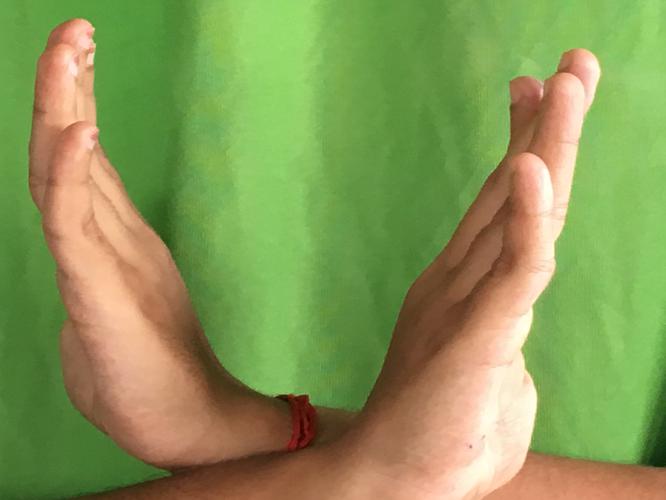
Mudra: Swastikam
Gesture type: double_hand